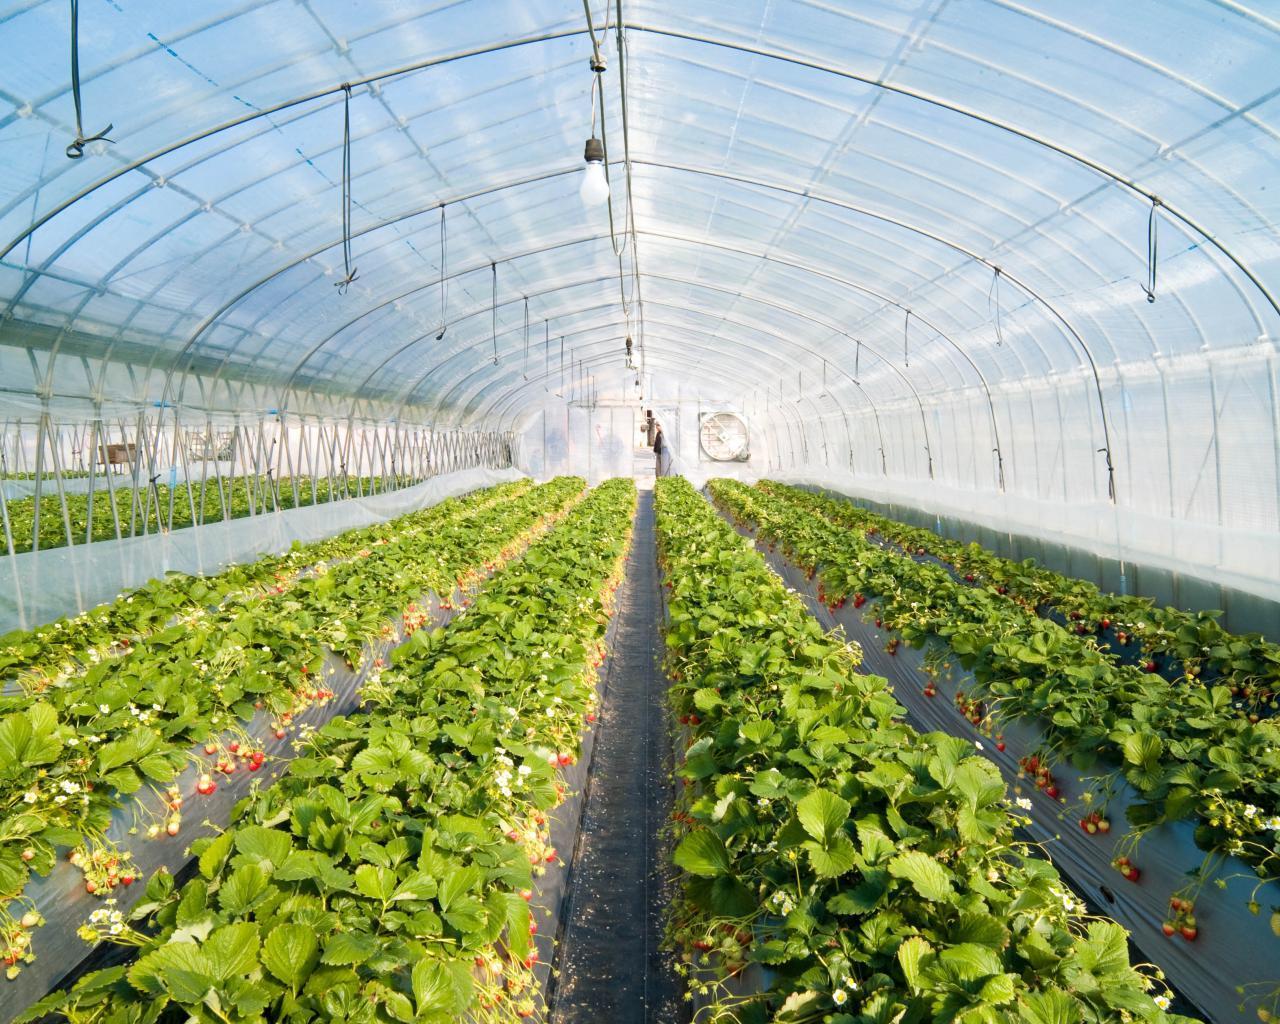
Nyumba ya kijani kibichi yenye urefu wa wastani,inayofanana na chafu.Imejengwa kwa ajili ya kilimo.Ndani yake kuna safu ndefu za mimea ya [cs]strawberry[cs],iliyopandwa kwa utaratibu.